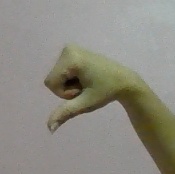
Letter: waw